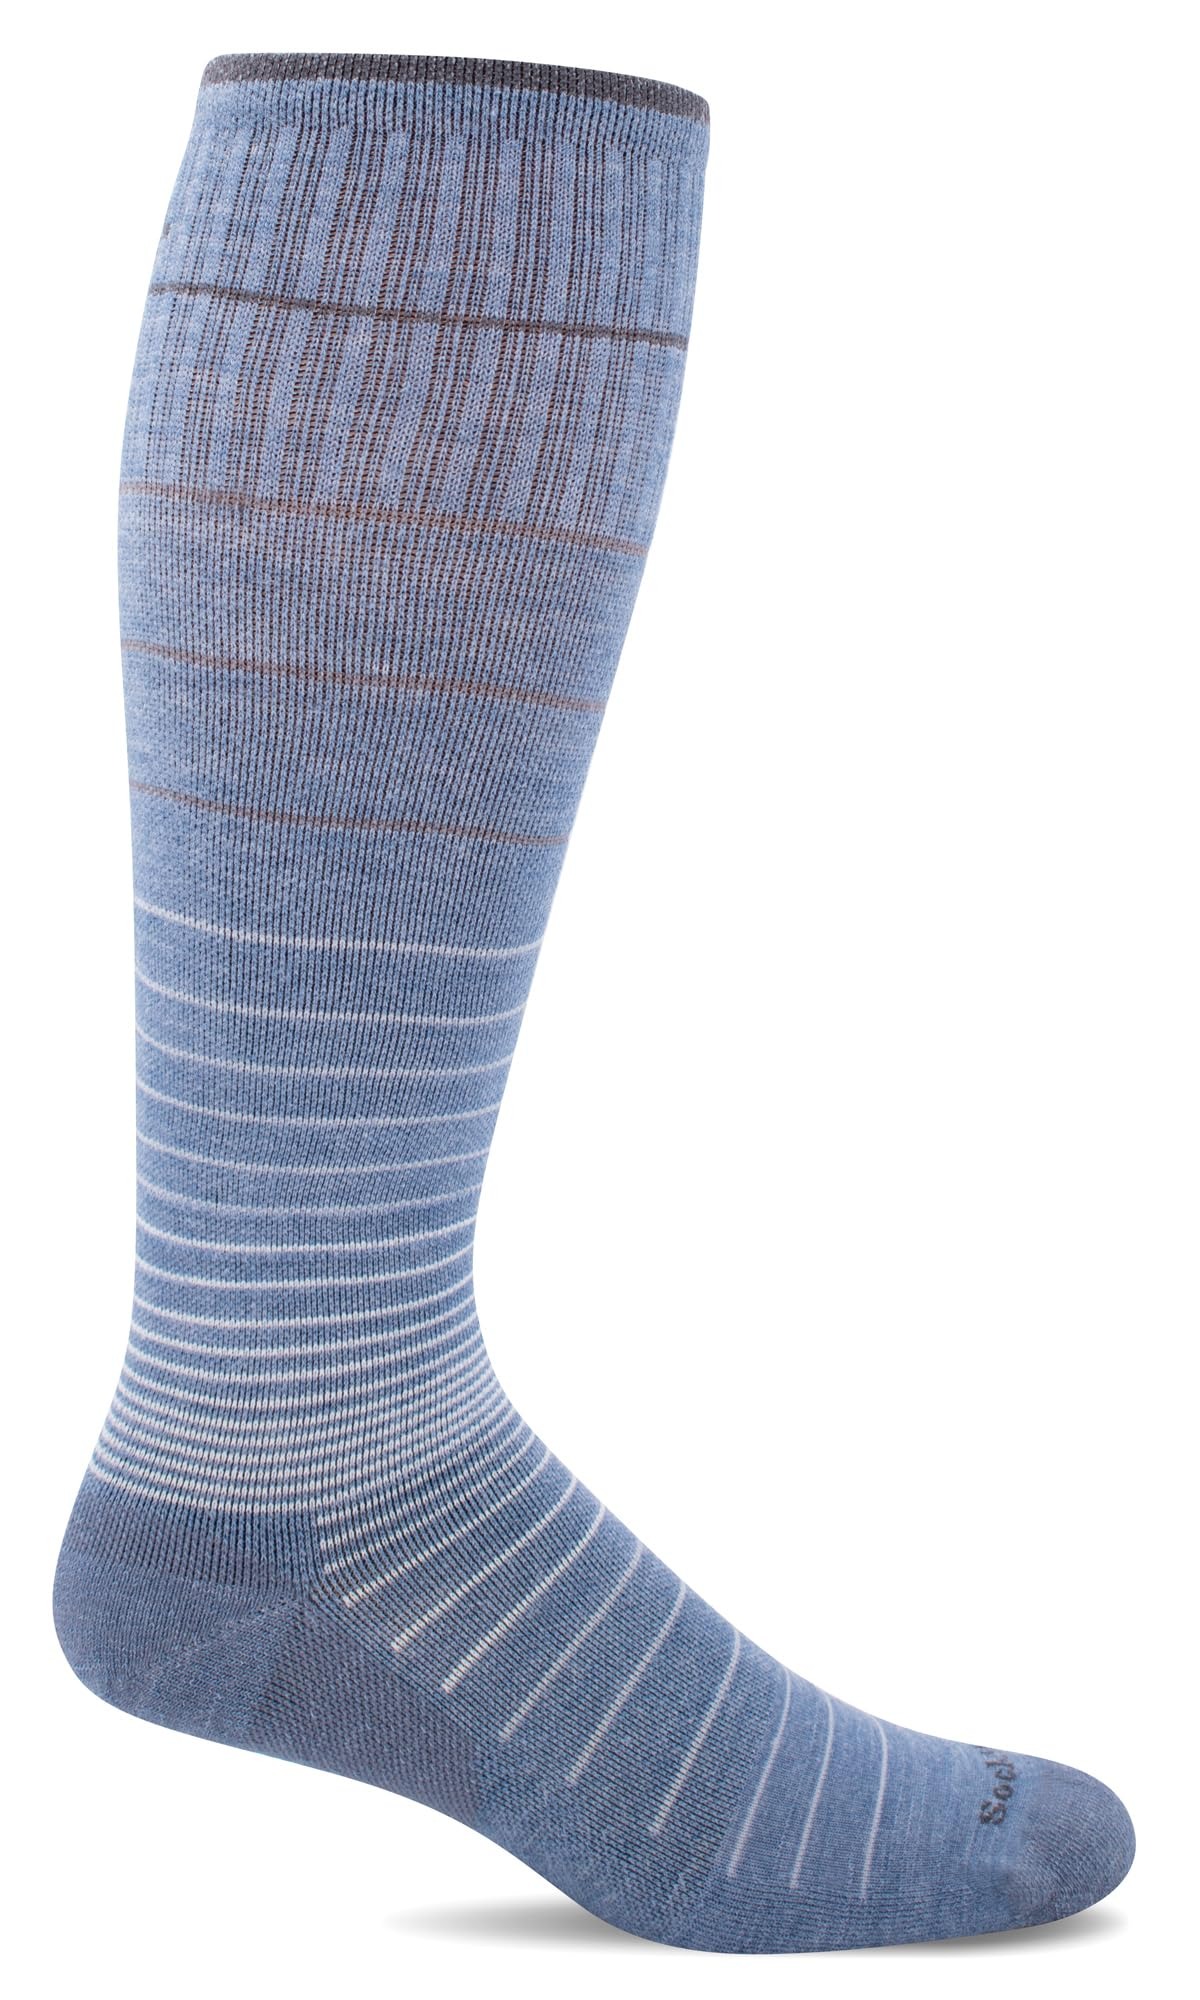
Item Name: Sockwell Women's Circulator Moderate Graduated Compression Sock, Bluestone - M/L
Bullet Point 1: RECOMMENDED FOR: All day/everyday wear, flying and travel, prolonged sitting or standing, exercise, recovery, and pregnant women. Ideal for those who work in professions that demand prolonged standing: nursing, healthcare, retail, or even construction
Bullet Point 2: 4 ZONES OF MODERATE (15-20 mmHg) GRADUATED COMPRESSION: helps to minimize swelling and reduce fatigue. Energizes legs and feet. Soothes and energizes tired feet and legs. Relieves minor to moderate varicose veins.
Bullet Point 3: COMFORT & PERFORMANCE FEATURES: Accu-fit Technology, Graduated Compression, Turn Welt Top, Arch Support, Seamless Toe Closure, Ultra Light Cushion Sole
Bullet Point 4: HIGH PERFORMANCE YARNS: Provides natural moisture management, odor control and thermoregulation.
Bullet Point 5: SIZES: Small/Medium fits women's US shoe size 4 – 7.5, Size Medium/Large fits US shoe size 8 – 11. Sock length fits over the calf.
Product Description: At Sockwell, we stand for wellness. We’re passionate about crafting the world’s best socks, with no compromises, so you can feel better in style every day. From compression socks to relief solutions to essential comfort, we bring therapeutic solutions and fresh modern styling to every sock we make. Made in the USA, our socks are consciously crafted with American wool-based yarns, like our Fine Merino Wool/Rayon from Bamboo and Fine Merino Wool/Alpaca blends, blending durability and thermoregulation with environmental friendliness. Feel better in style with Sockwell socks!
Value: 1.0
Unit: Count

Price: 34.525